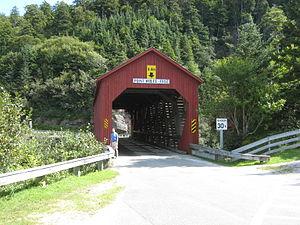
Pont de Point Wolfe vue de la route dans le parc national de Fundy
Le pont de Point Wolfe est un pont couvert ayant une structure en treillis de type Howe traversant la rivière Point Wolfe dans le parc national de Fundy, au sud-ouest du Nouveau-Brunswick.
Le parc national de Fundy est un parc national situé sur la rive nord de la baie de Fundy de la province du Nouveau-Brunswick au Canada, à environ 90 km au sud-ouest de Moncton. Ses 206 km² se partagent en deux paysages : d'une part, une côte découpée et connue pour les plus hautes marées du monde et, d'autre part, un plateau entaillé de ravins abrupts et couvert d'une forêt mixte composée d'épinette rouge, de sapin baumier, de bouleau jaune, de bouleau à papier, d'érable à sucre et d'érable rouge.